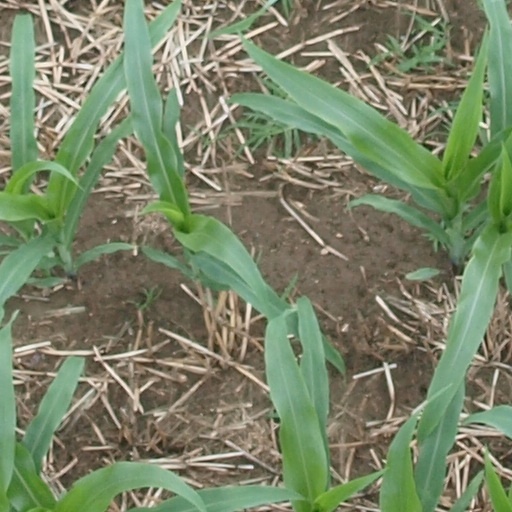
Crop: maize; corn